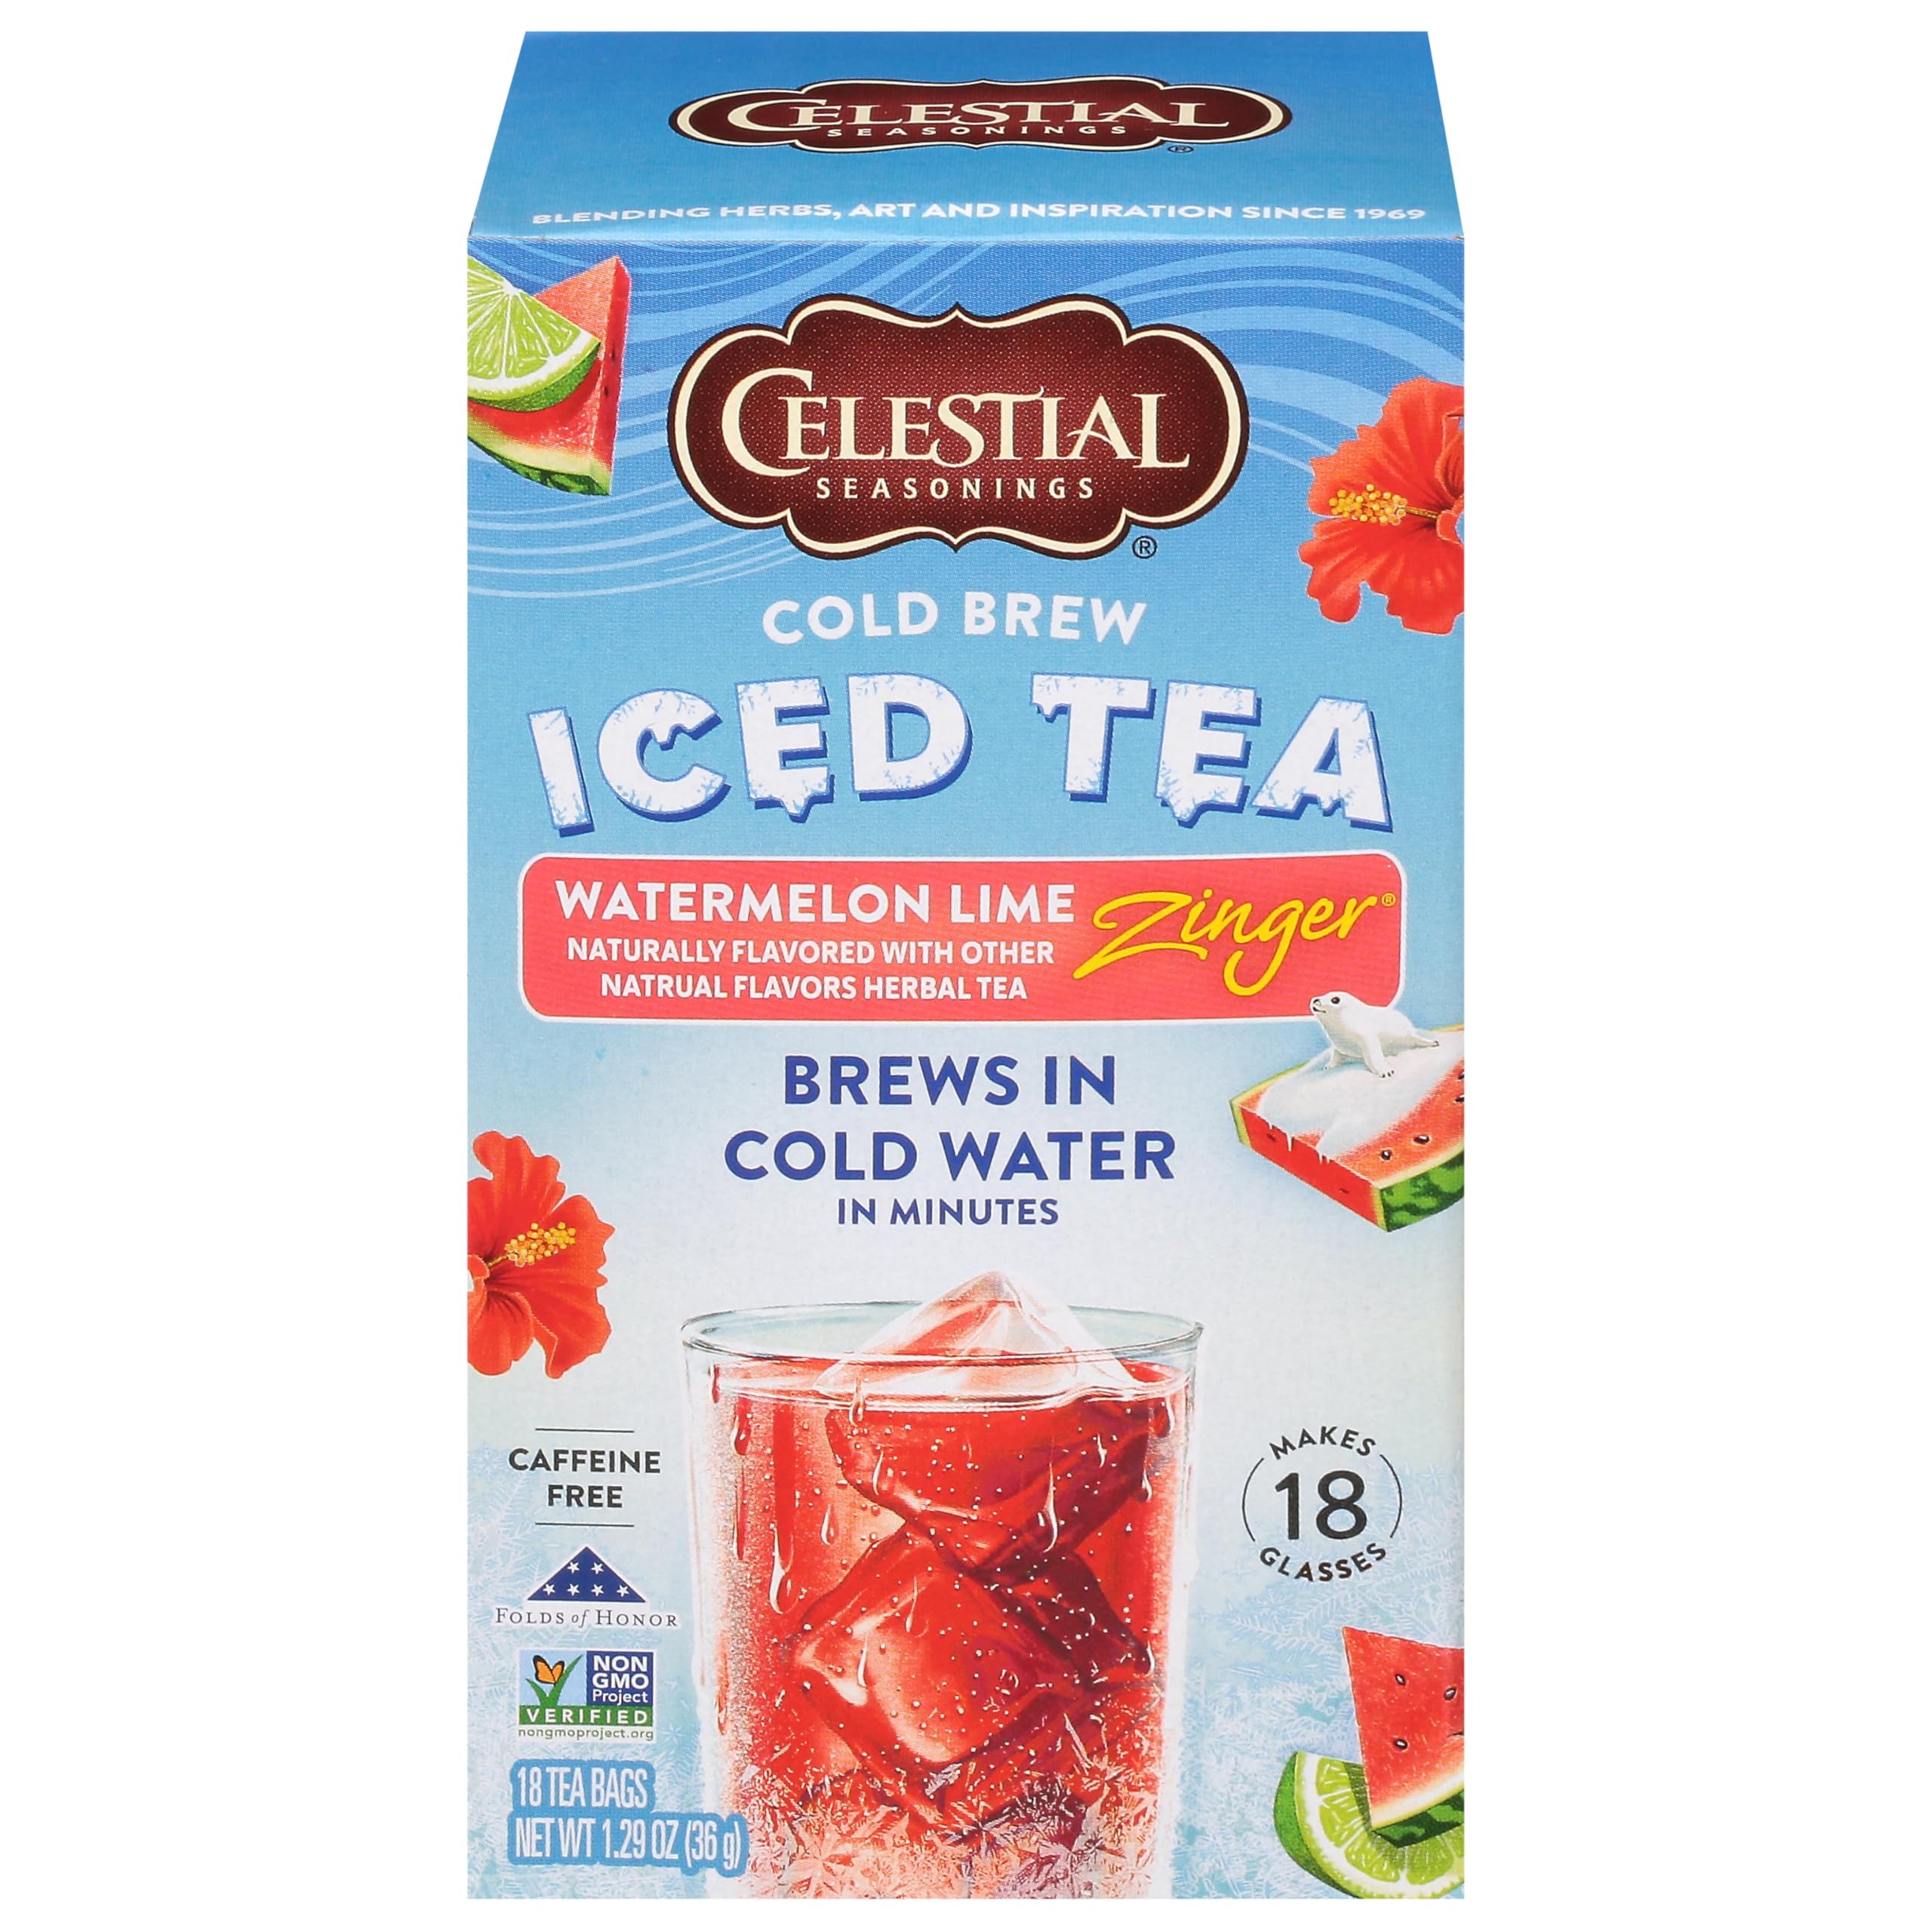
Item Name: Celestial Seasonings Cold Brew Watermelon Lime Zinger Iced Tea 18 Tea Bags
Bullet Point 1: 18 count box of Celestial Seasonings Cold Brew Iced Tea, Watermelon Lime Zinger
Bullet Point 2: Fruit, fresh watermelon and lime flavors get a Zinger kick from tart hibiscus in this refreshing iced herbal tea
Bullet Point 3: Crafted with tea granules specifically made to dissolve in cold water for great taste
Bullet Point 4: Single-serve bags make brewing a breeze- brew a glass or a pitcher by using 1 tea bag for every 8 ounces of water
Bullet Point 5: Contains Caffeine; Non-GMO Project Verified
Value: 1.29
Unit: Ounce

Price: 10